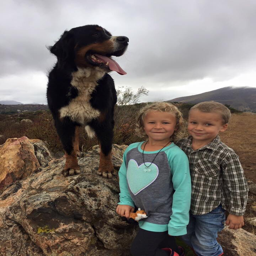
life is most complete with a good dog at your side .